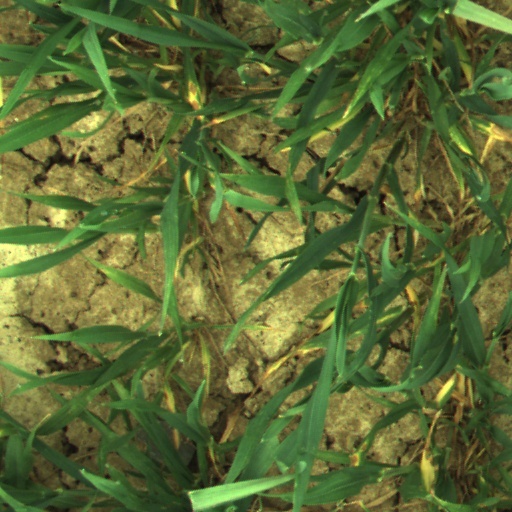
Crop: wheat